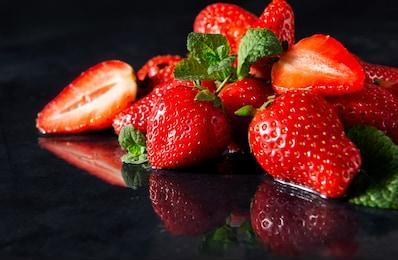
Label: Strawberry